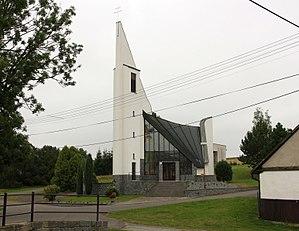
Horní Libochová est une commune du district de Žďár nad Sázavou, dans la région de Vysočina, en Tchéquie. Sa population s'élevait à 200 habitants en 2019.